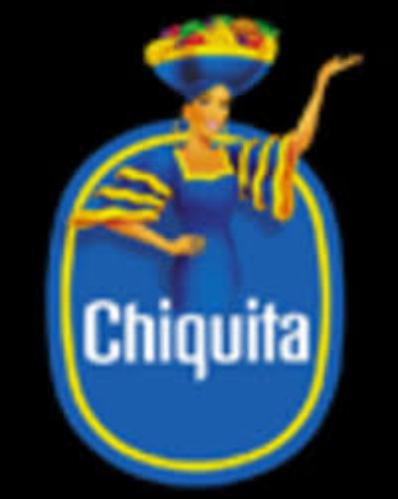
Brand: Chiquita
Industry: Clothes